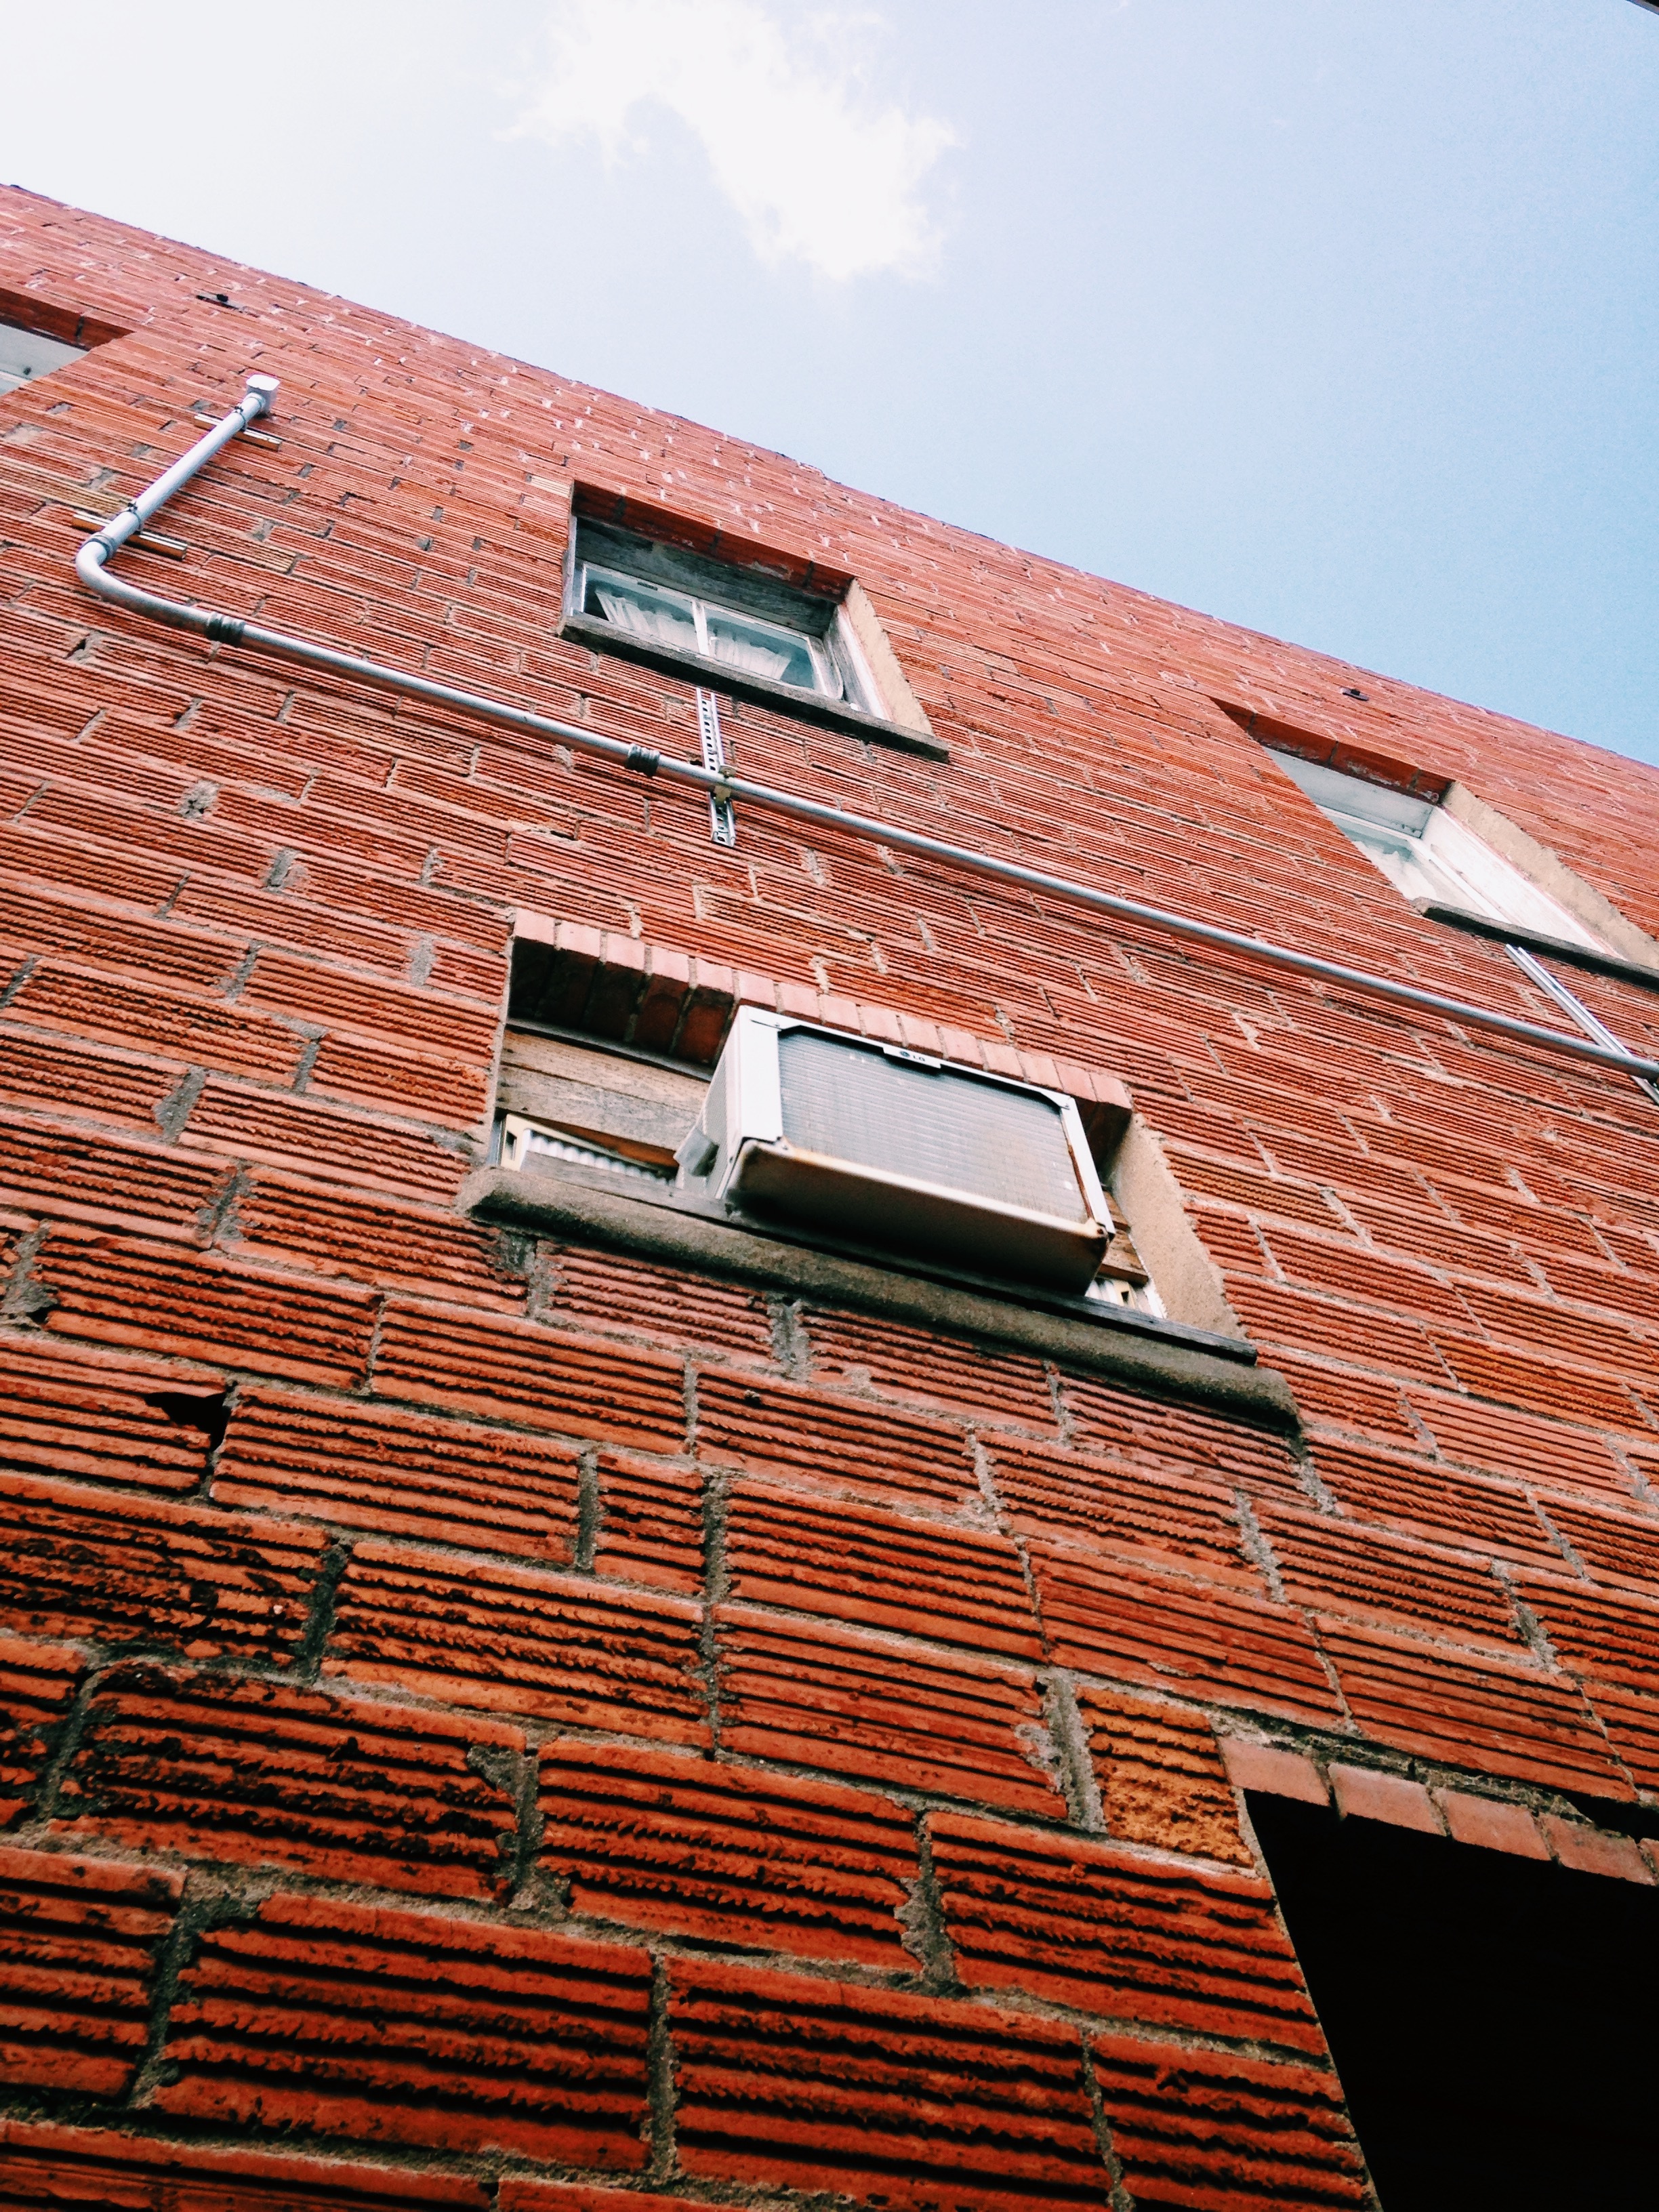
architecture, wood, house, roof, wall, red, facade, brick, material, brickwork, outdoor structure